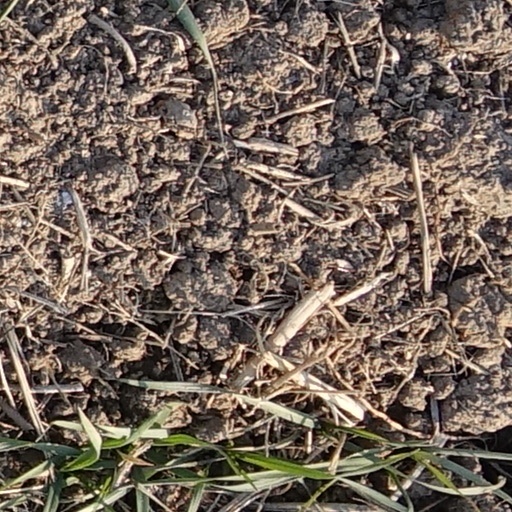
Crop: wheat